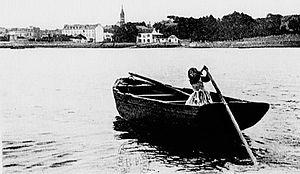
Bénodet au début du XXème siècle
Bénodet est une commune française située dans le sud du département du Finistère, en région Bretagne. C'est une station balnéaire classée. La commune se dénommait Perguet jusqu'en 1878. Ses habitants s'appellent les Bénodétois. Le slogan de la ville est « Bénodet, la station balnéaire 5 étoiles ! » auquel s'est récemment ajouté « La station cinq étoiles ». Bénodet fait désormais partie de la « Riviera bretonne », nouvelle appellation touristique réunissant, outre Bénodet, Fouesnant et La Forêt-Fouesnant.